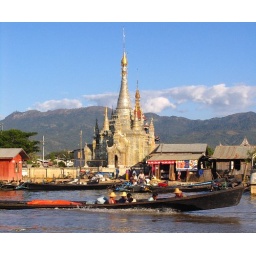
A rather gordy paya by the main bridge in Naungshwe acts as a backdrop to the river. A boat speeds past